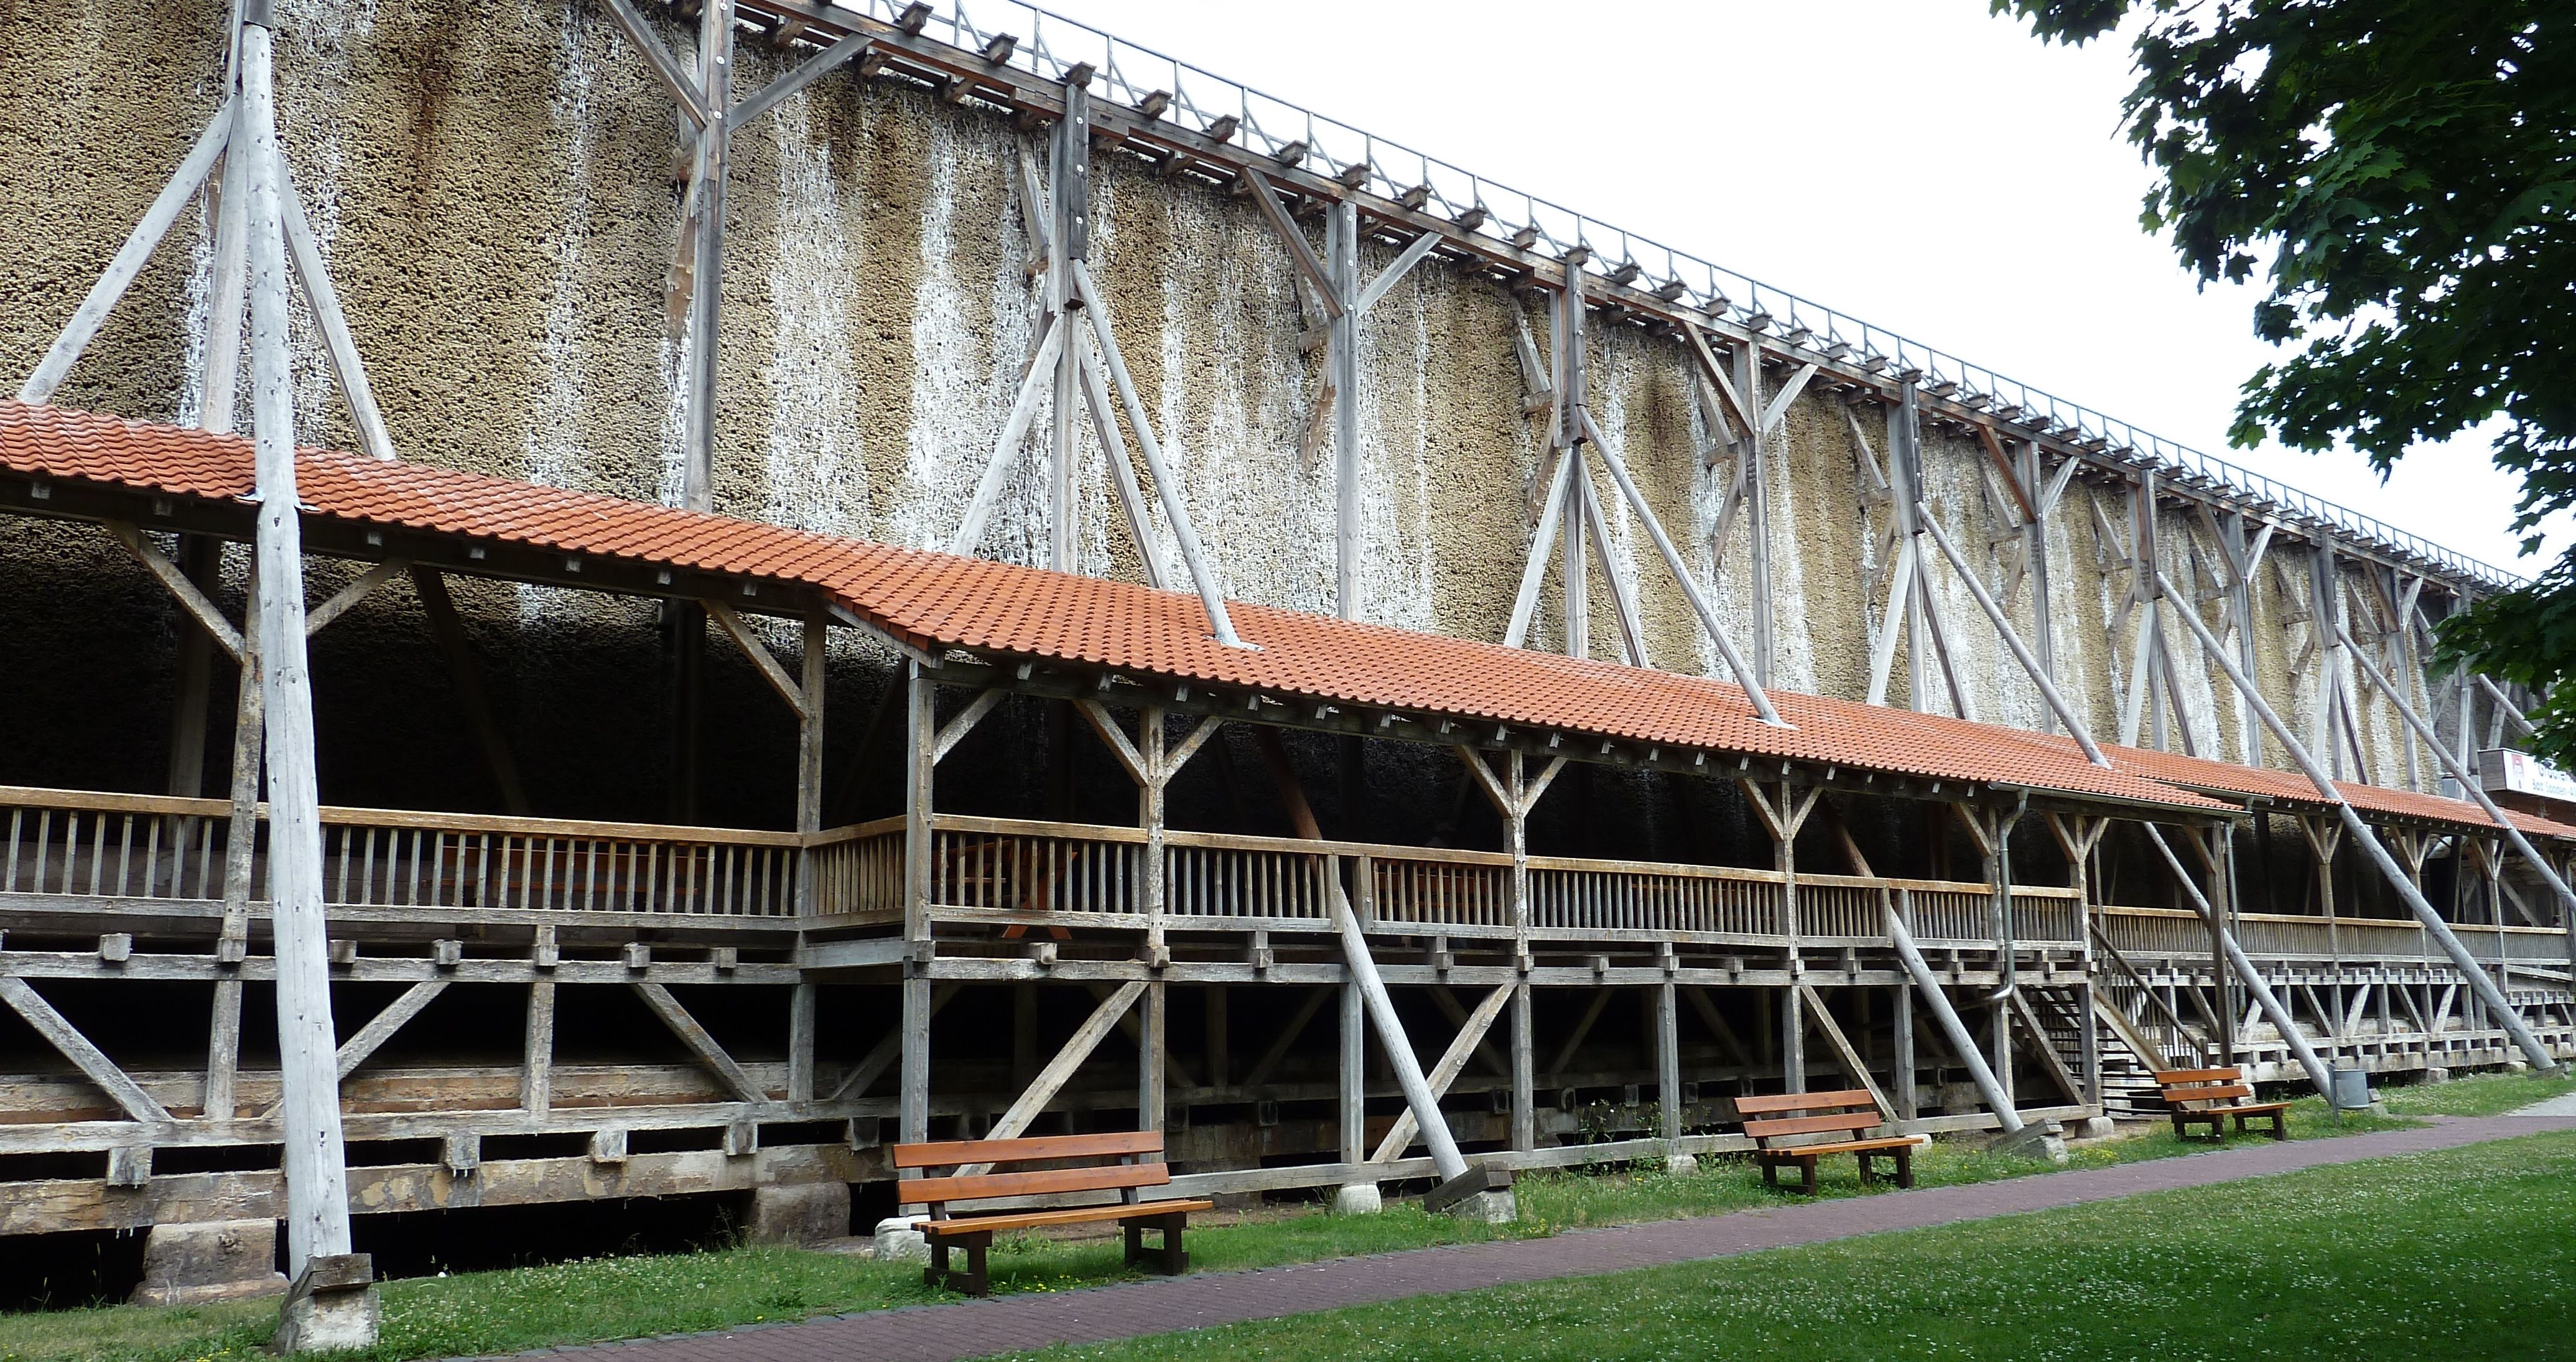
water, architecture, structure, bridge, building, overpass, facade, salt, stadium, brine, arena, spa, graduation, sticks, bad sooden allendorf, leak works, sport venue